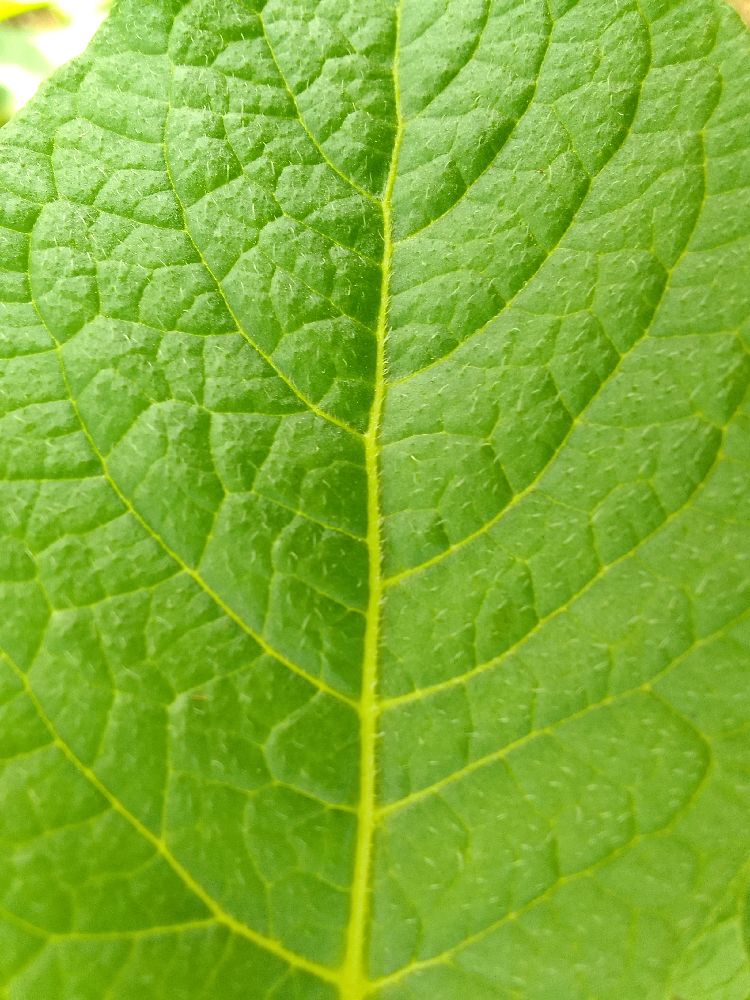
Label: Healthy